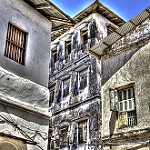
Scene: Outdoor